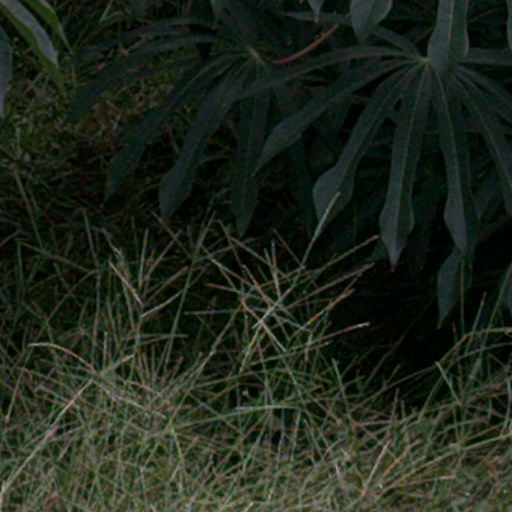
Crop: cassava